Nigel Biggar

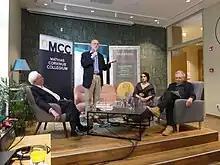
At Scruton Veres Pálné, Budapest, Hungary

In 2017, Biggar initiated a five-year project at Oxford University, entitled "Ethics and Empire". Its stated aim was to scrutinise critiques against the historical facts of Empire. Historians and academics widely criticised the project, claiming that it was "attempting to balance out the violence committed in the name of empire with its supposed benefits". The project also received criticism for failing to engage with the wider scholarship on empire and not submitting itself to peer scrutiny and rigorous academic debate.